The Undying Flame

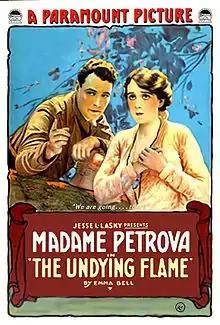
Film poster

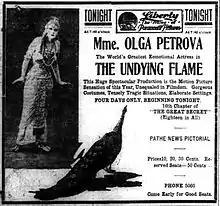
Newspaper advertisement.

The Undying Flame is a lost 1917 silent film drama directed by Maurice Tourneur, produced by Jesse Lasky and released by Paramount Pictures. This movie starred Olga Petrova, an English-born actress who became popular in silents playing vamps.